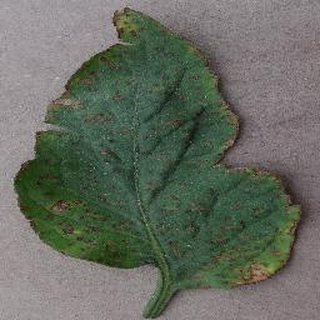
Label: tomato_bacterial_spot